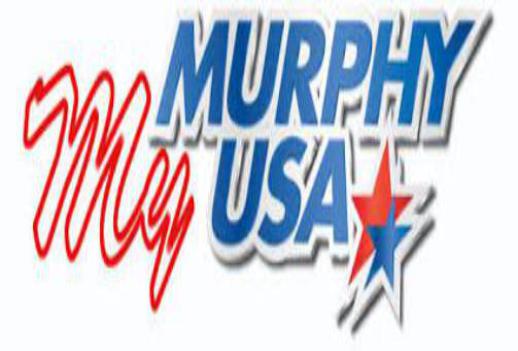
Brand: murphyusa
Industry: Others